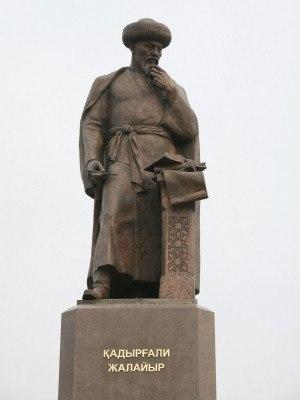
Taldykourgan ou Taldykorgan est une ville du Kazakhstan et la capitale de l'oblys d'Almaty. Sa population s'élevait à 135 217 habitants en 2014.